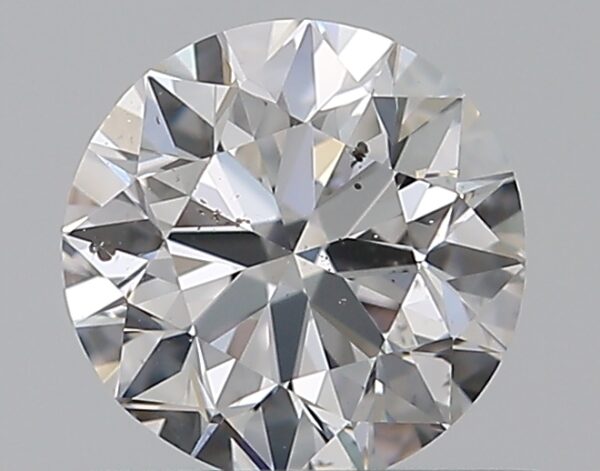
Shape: round
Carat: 0.5
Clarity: SI1
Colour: D
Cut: VG
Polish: EX
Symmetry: GD
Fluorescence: N
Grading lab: GIA
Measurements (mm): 5.03 x 5.09 x 3.16